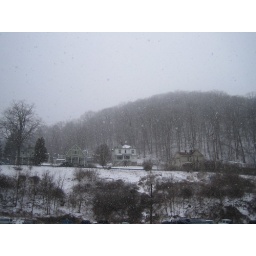
Formerly opulent houses on a bluff right by the railroad tracks.